Exhibit design

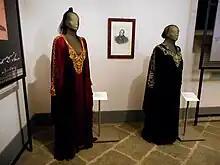
Exhibition "Rossini. Neapolitan fury: 1868-2018"

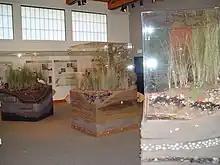
Display enclosed in glass to protect the contents held within

Exhibit design is a collaborative process, integrating the disciplines of architecture, landscape architecture, graphic design, audiovisual engineering, digital media, lighting, interior design, and content development to develop an audience experience that interprets information, involves and engages a user and influences their understanding of a subject. There are many different types of exhibit, ranging from museum exhibitions, to retail and trades show spaces, to themed attractions, zoos, and visitor centers. All types of exhibits aim to communicate a message through engaging their audiences in meaningful and compelling interactions.